Chris Kiptoo

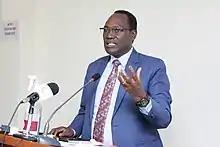

Chris Kiptoo (born 31 December 1967) is a Principal Secretary (PS) for National Treasury in Kenya. He assumed office on 4 December 2022, following reassignment by H.E. President wiliam ruto . He has also had a career spanning 15 years at the Central Bank of Kenya (CBK) as a manager during which he was seconded to the International Monetary Fund (IMF), the Capital Markets Authority of Kenya (CMA) as Senior advisor and manager special projects, and to the Office of the Prime Minister (OPM) Kenya as economic adviser to the prime minister, then Raila Odinga. Kiptoo also had a short stint at National Cereals and Produce Board (NCPB).